Gary W. Johnston

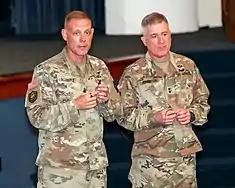
Johnston with CSM Schmitz in 2019.

In his 34-year career in the United States Army, Johnston held command at every level from company to two-star general. He served in outside the contiguous United States in Germany, Hawaii, and Afghanistan.